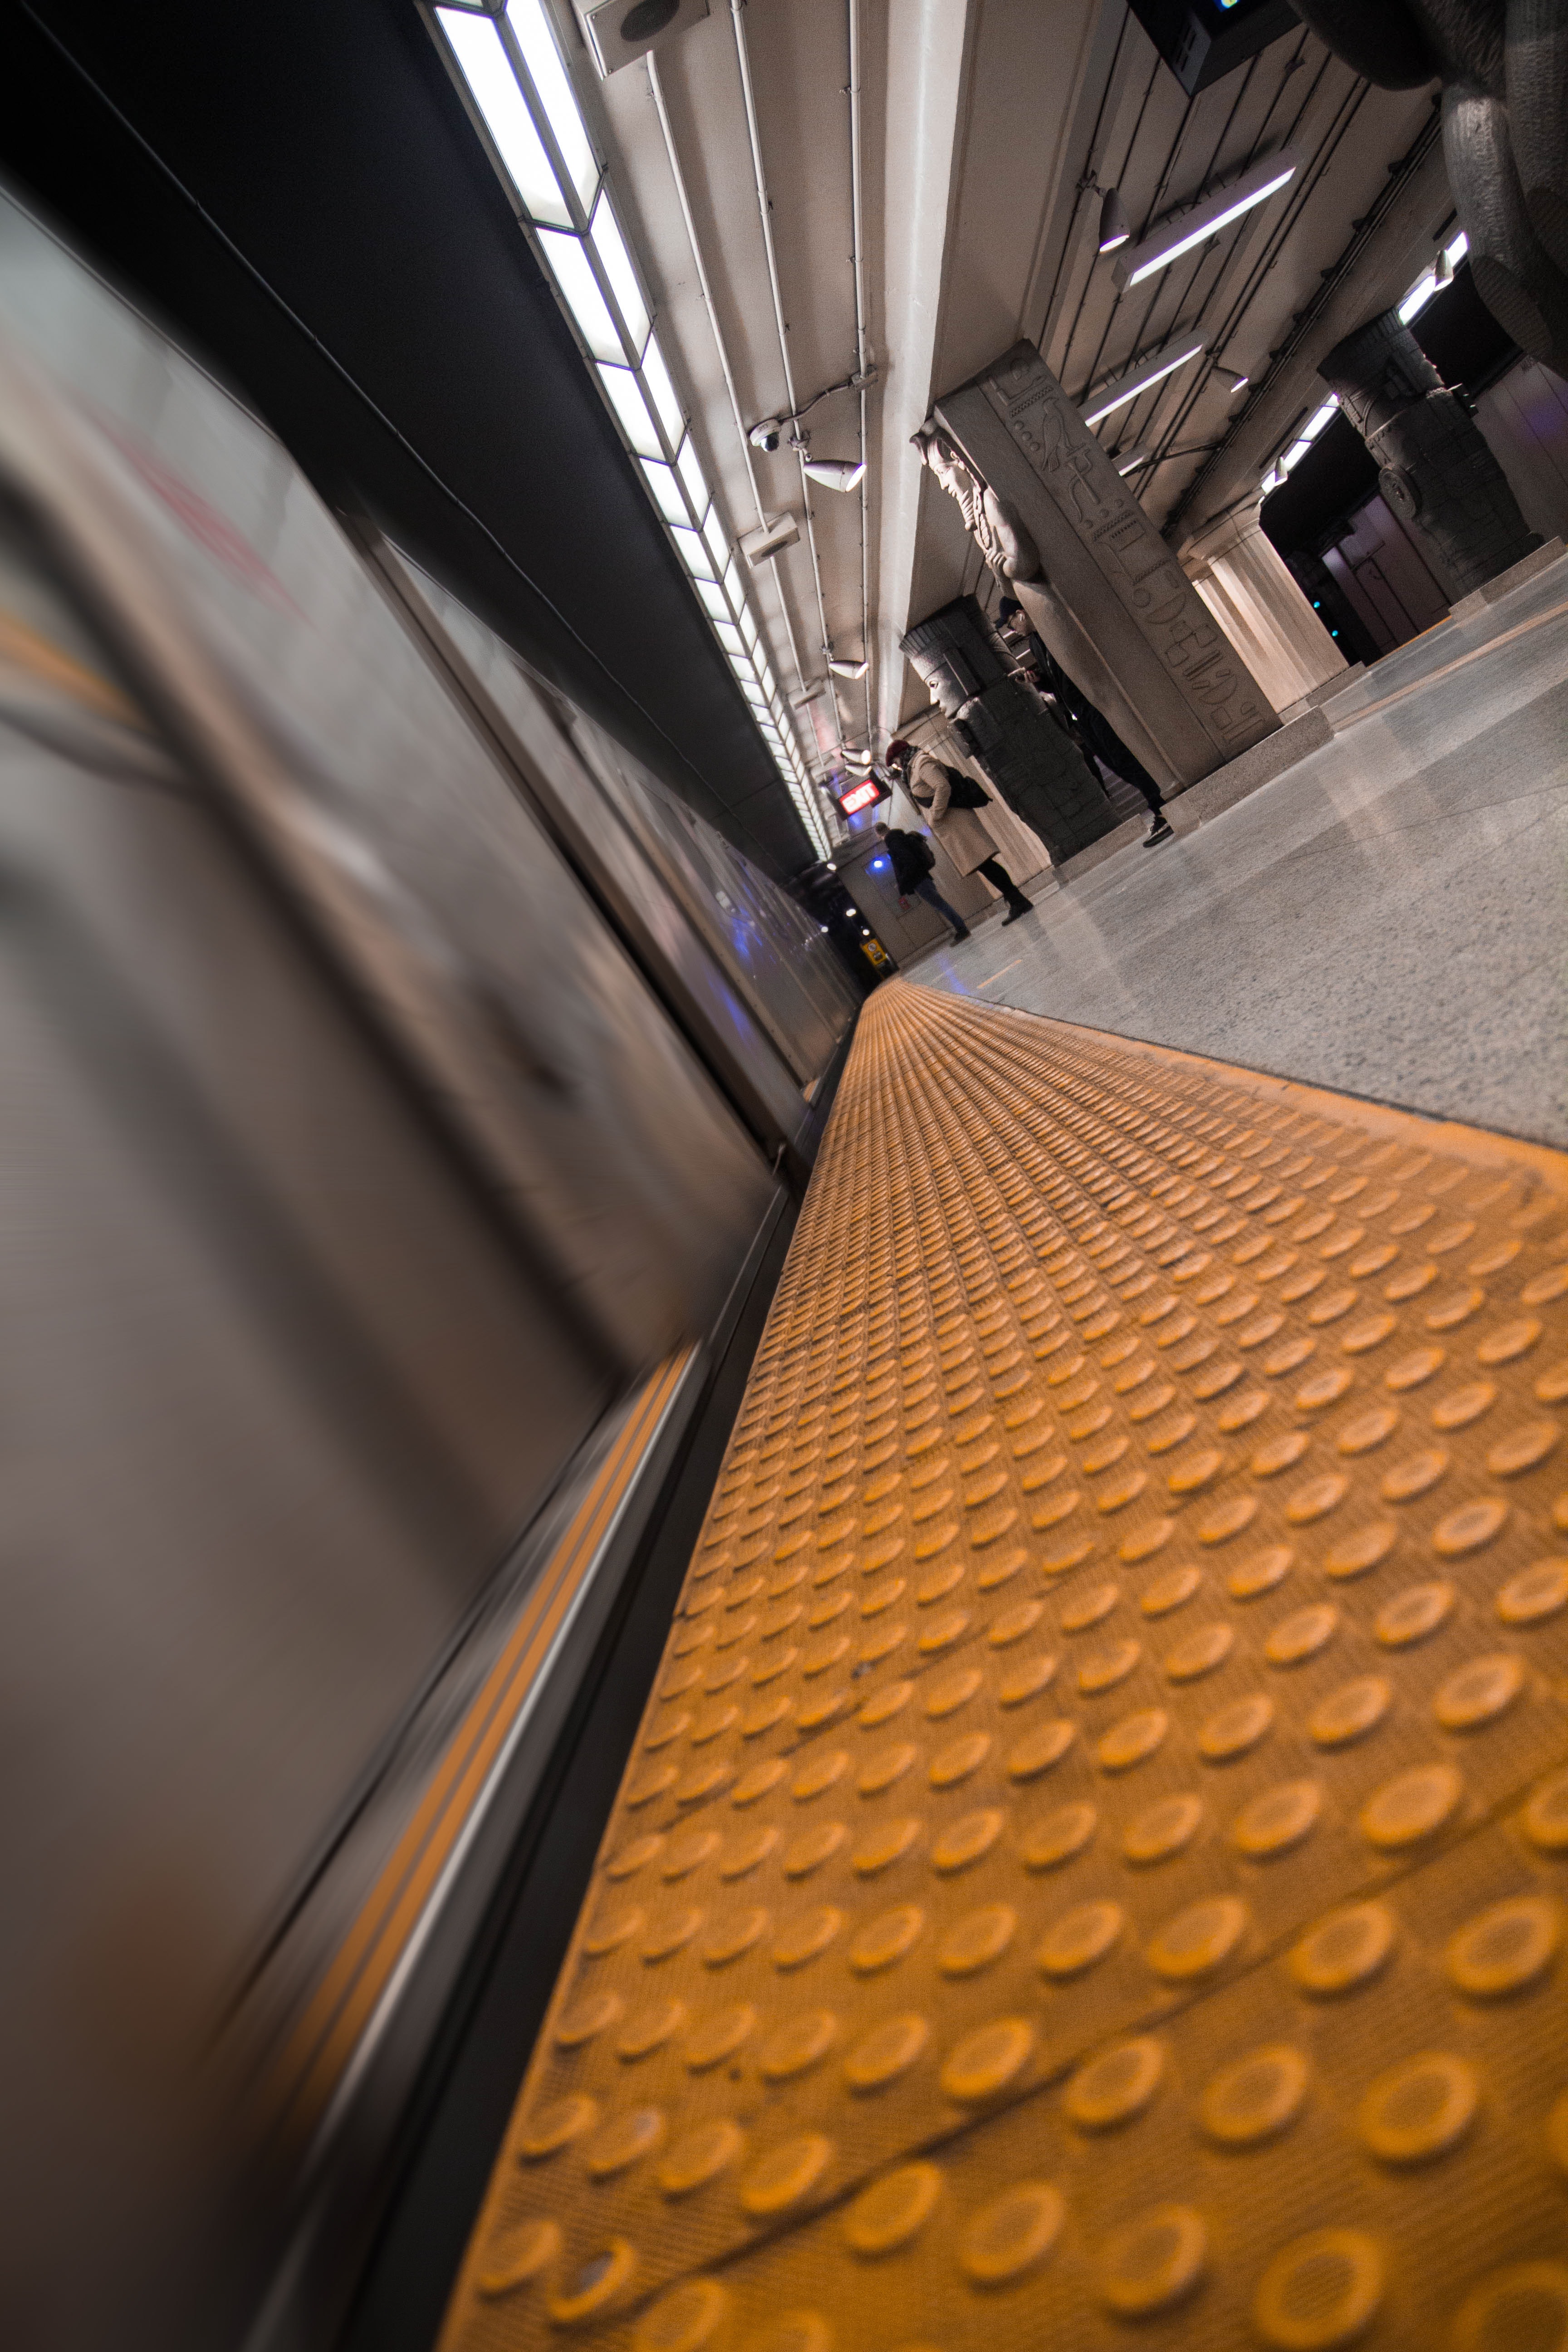
yellow, architecture, line, metal, flooring, public transport, steel, building